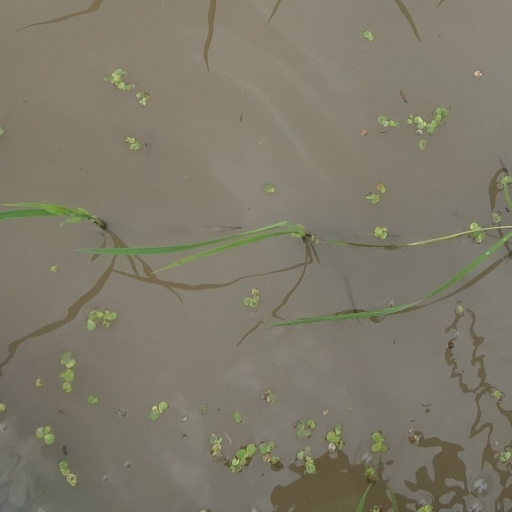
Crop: rice